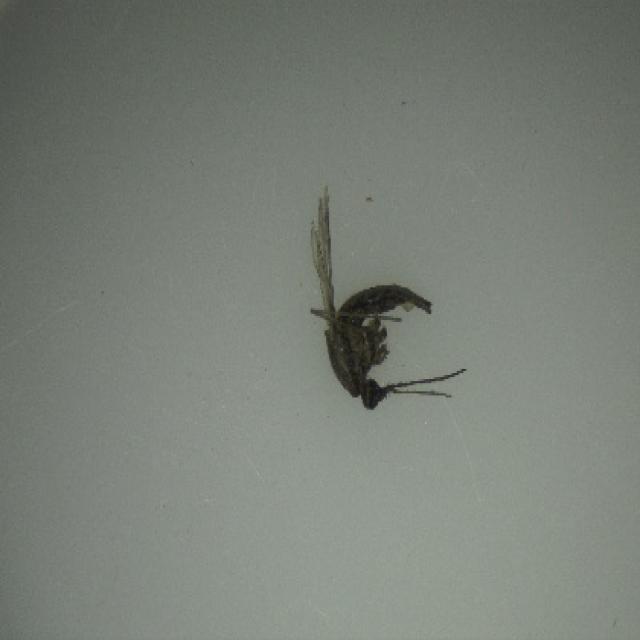
Species: anopheles_sinensis